United States Maritime Service

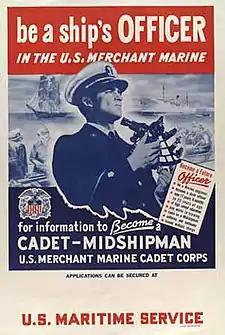
Maritime Service recruiting poster from WWII.

All of these new ships needed trained officers and crews to operate them. The Coast Guard provided much of the advanced training for merchant marine personnel to augment the training of state merchant marine academies. The Maritime Commission requested that the Coast Guard provide training in 1938 when the Maritime Service was created. The Maritime Service established several training centers throughout the United States: